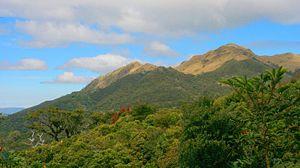
Cet article recense les sites inscrits au patrimoine mondial aux Philippines.